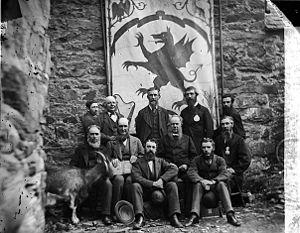
Le dragon rouge est une créature légendaire du pays de Galles. C'est l'un des symboles du pays, et il figure sur le drapeau national, qui porte son nom.